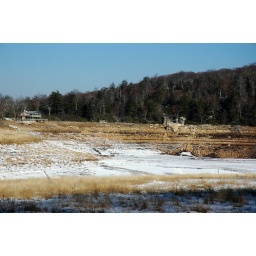
The empty lake bed in November 2008.